Gyrd Løfqvist

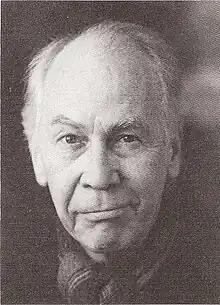

Gyrd Løfqvist (2 June 1921 – 1 May 2012) was a Danish film actor. He appeared in more than sixty films from 1945 to 2006. Löfqvist came from a Norwegian-Swedish family living in Denmark. His mother was Norwegian, which gave him the Norwegian first name Oluf Gyrd, and from his father he had the Swedish last name Löfquist.